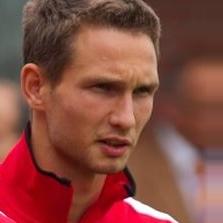
Age: 21